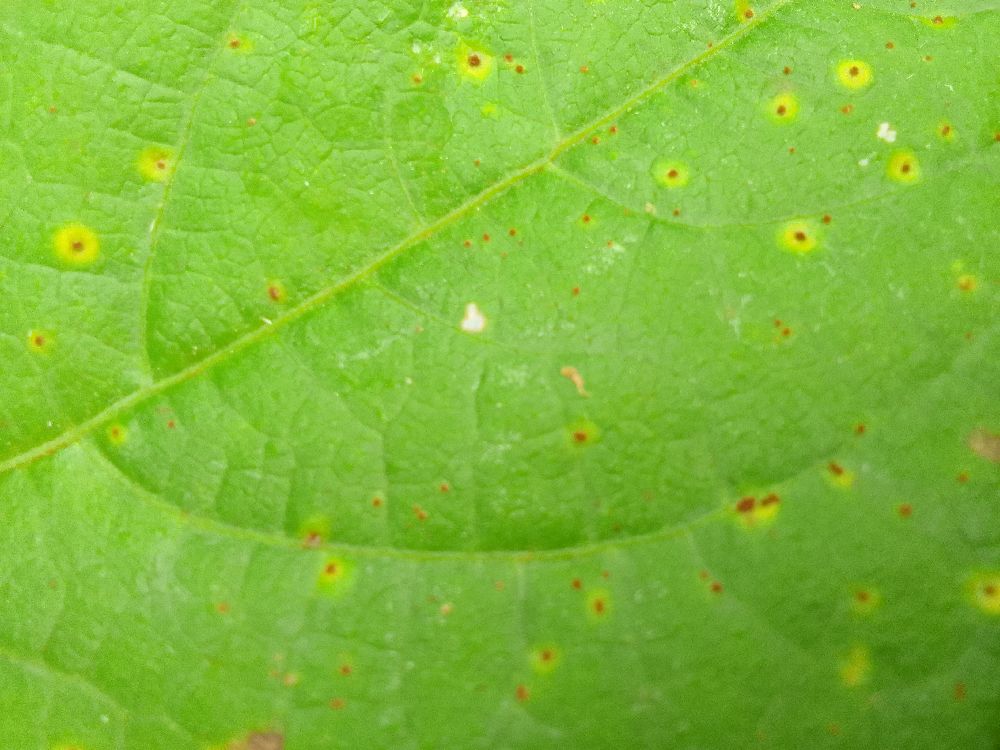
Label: rust